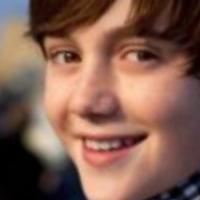
Age group: age 11-20